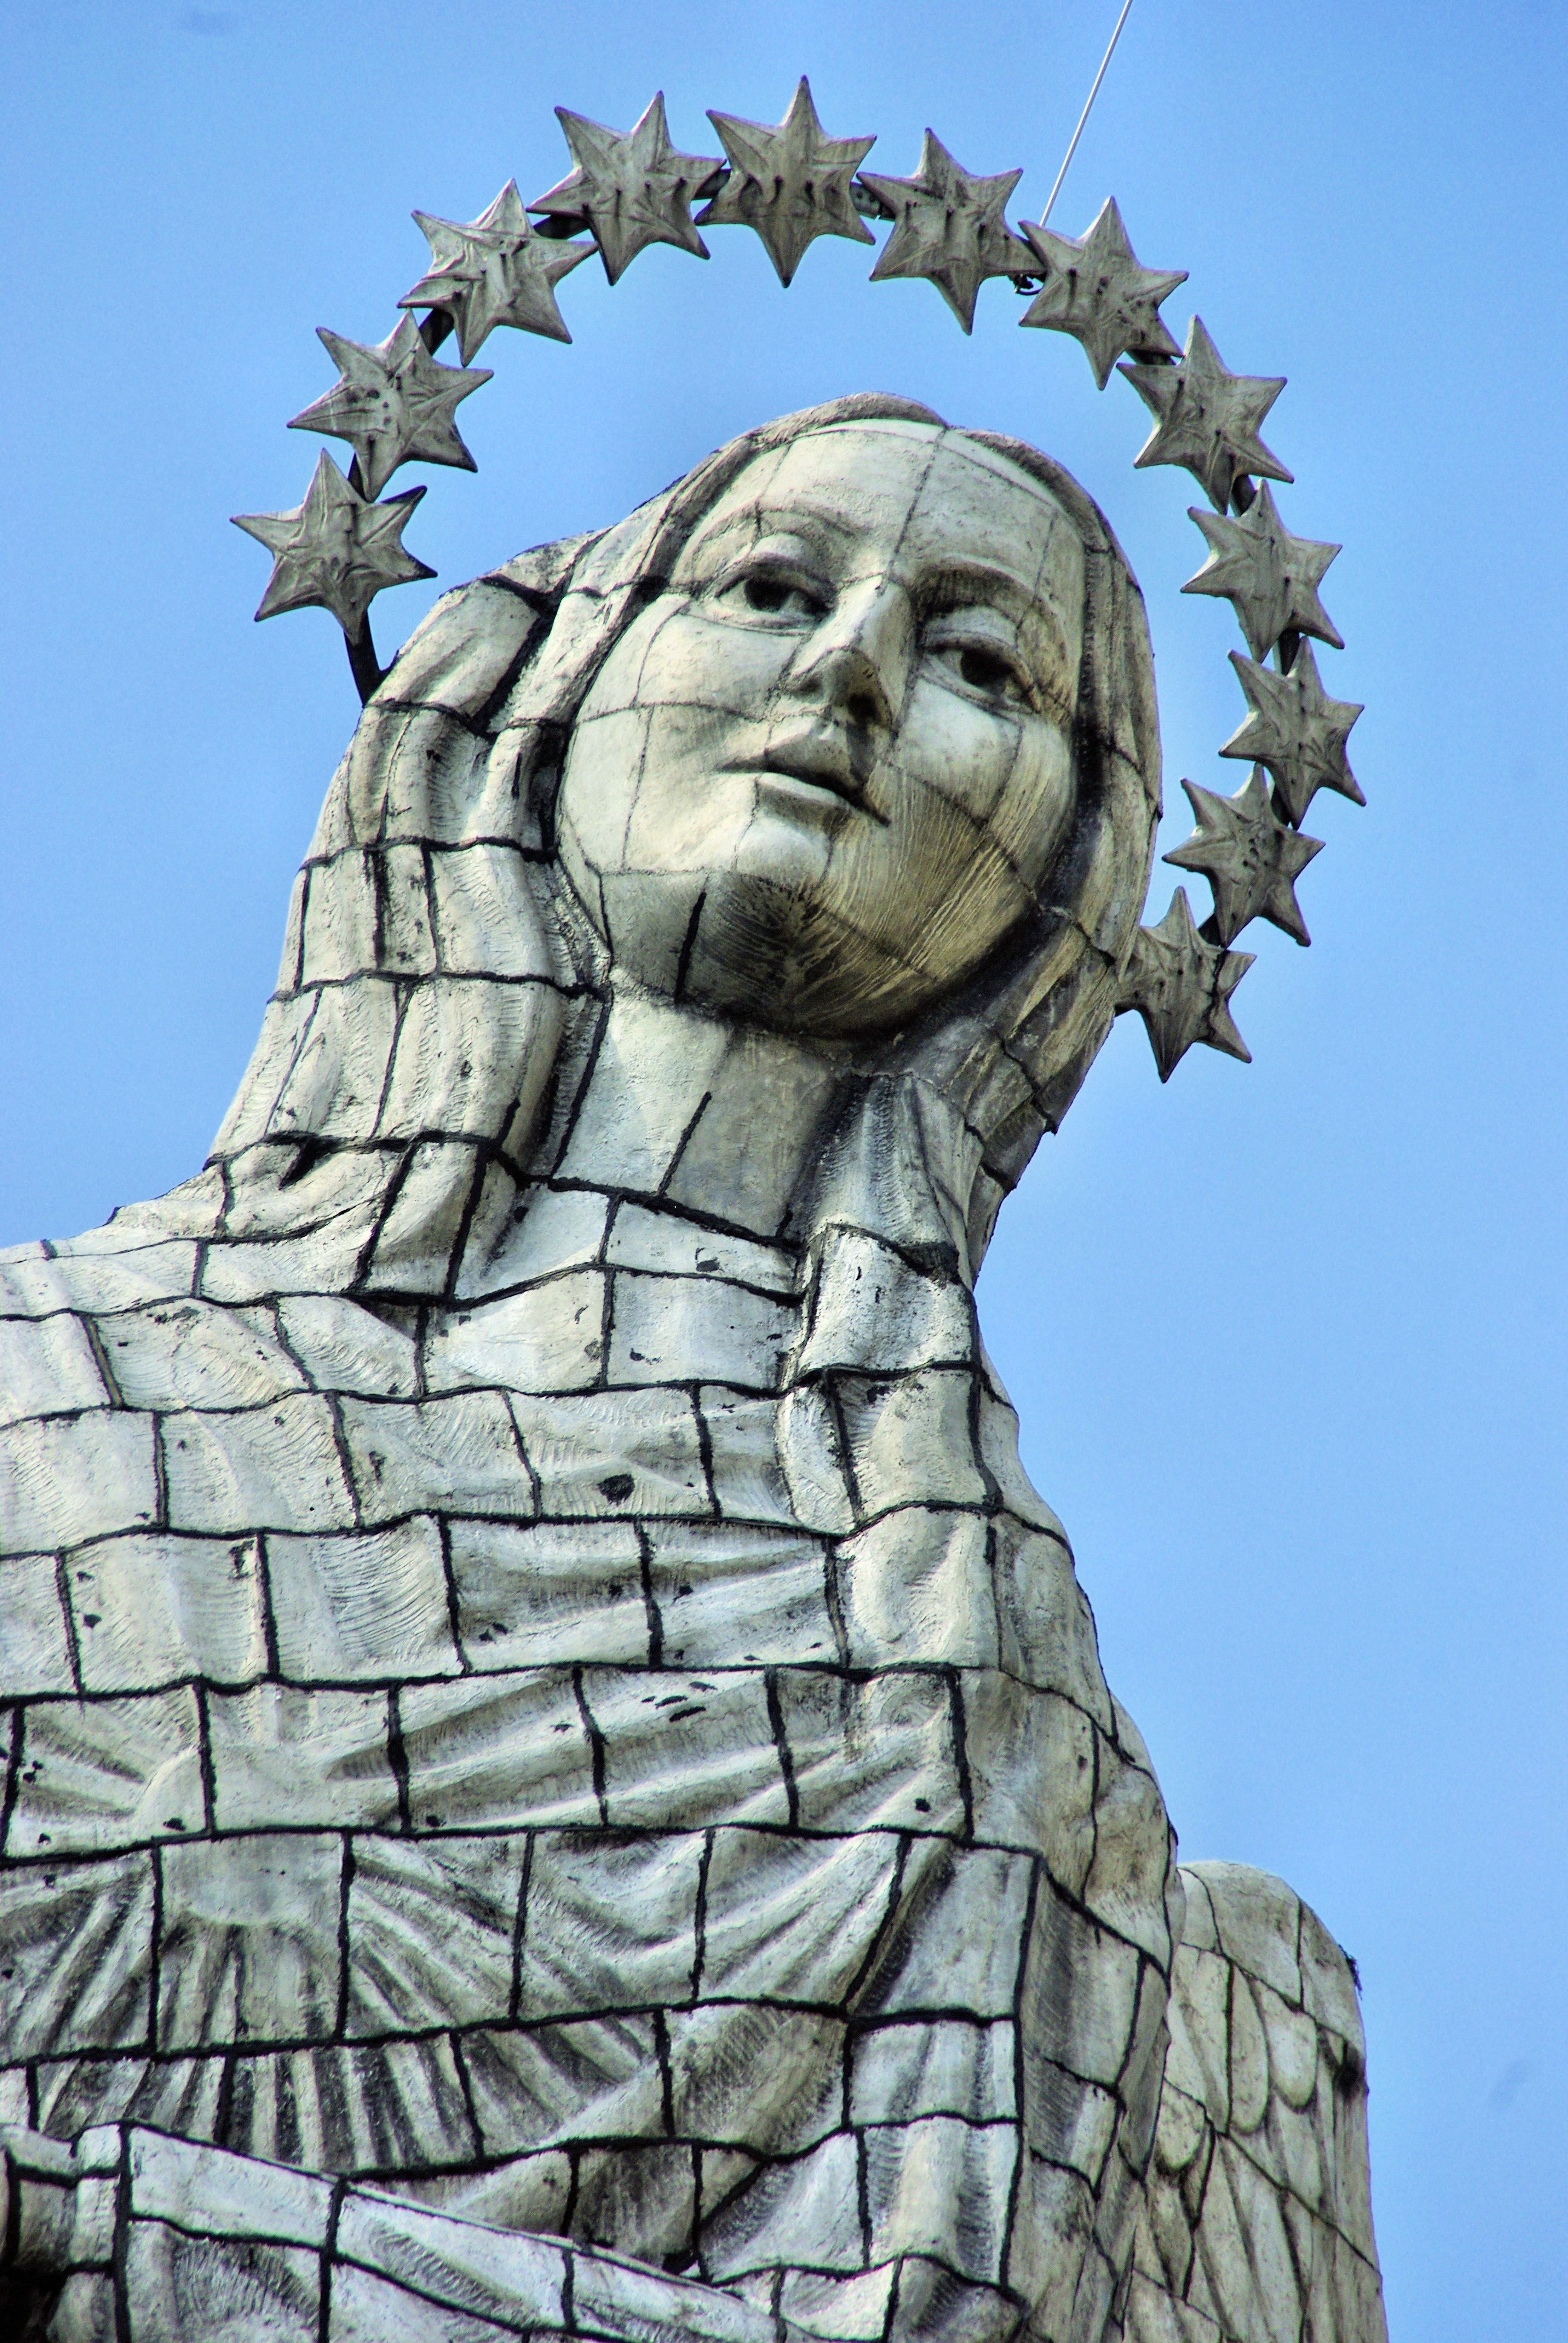
monument, statue, sculpture, art, temple, carving, ecuador, quito, stone carving, ancient history, winged virgin